Artistic roller skating at the 2001 World Games – Women's singles

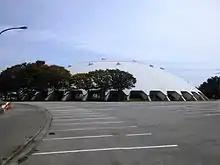
Akita Prefectural Skating Rink

The women's singles competition in artistic roller skating at the 2001 World Games in Akita was played from 22 to 23 August. The skating competition took place at Akita Prefectural Skating Rink.